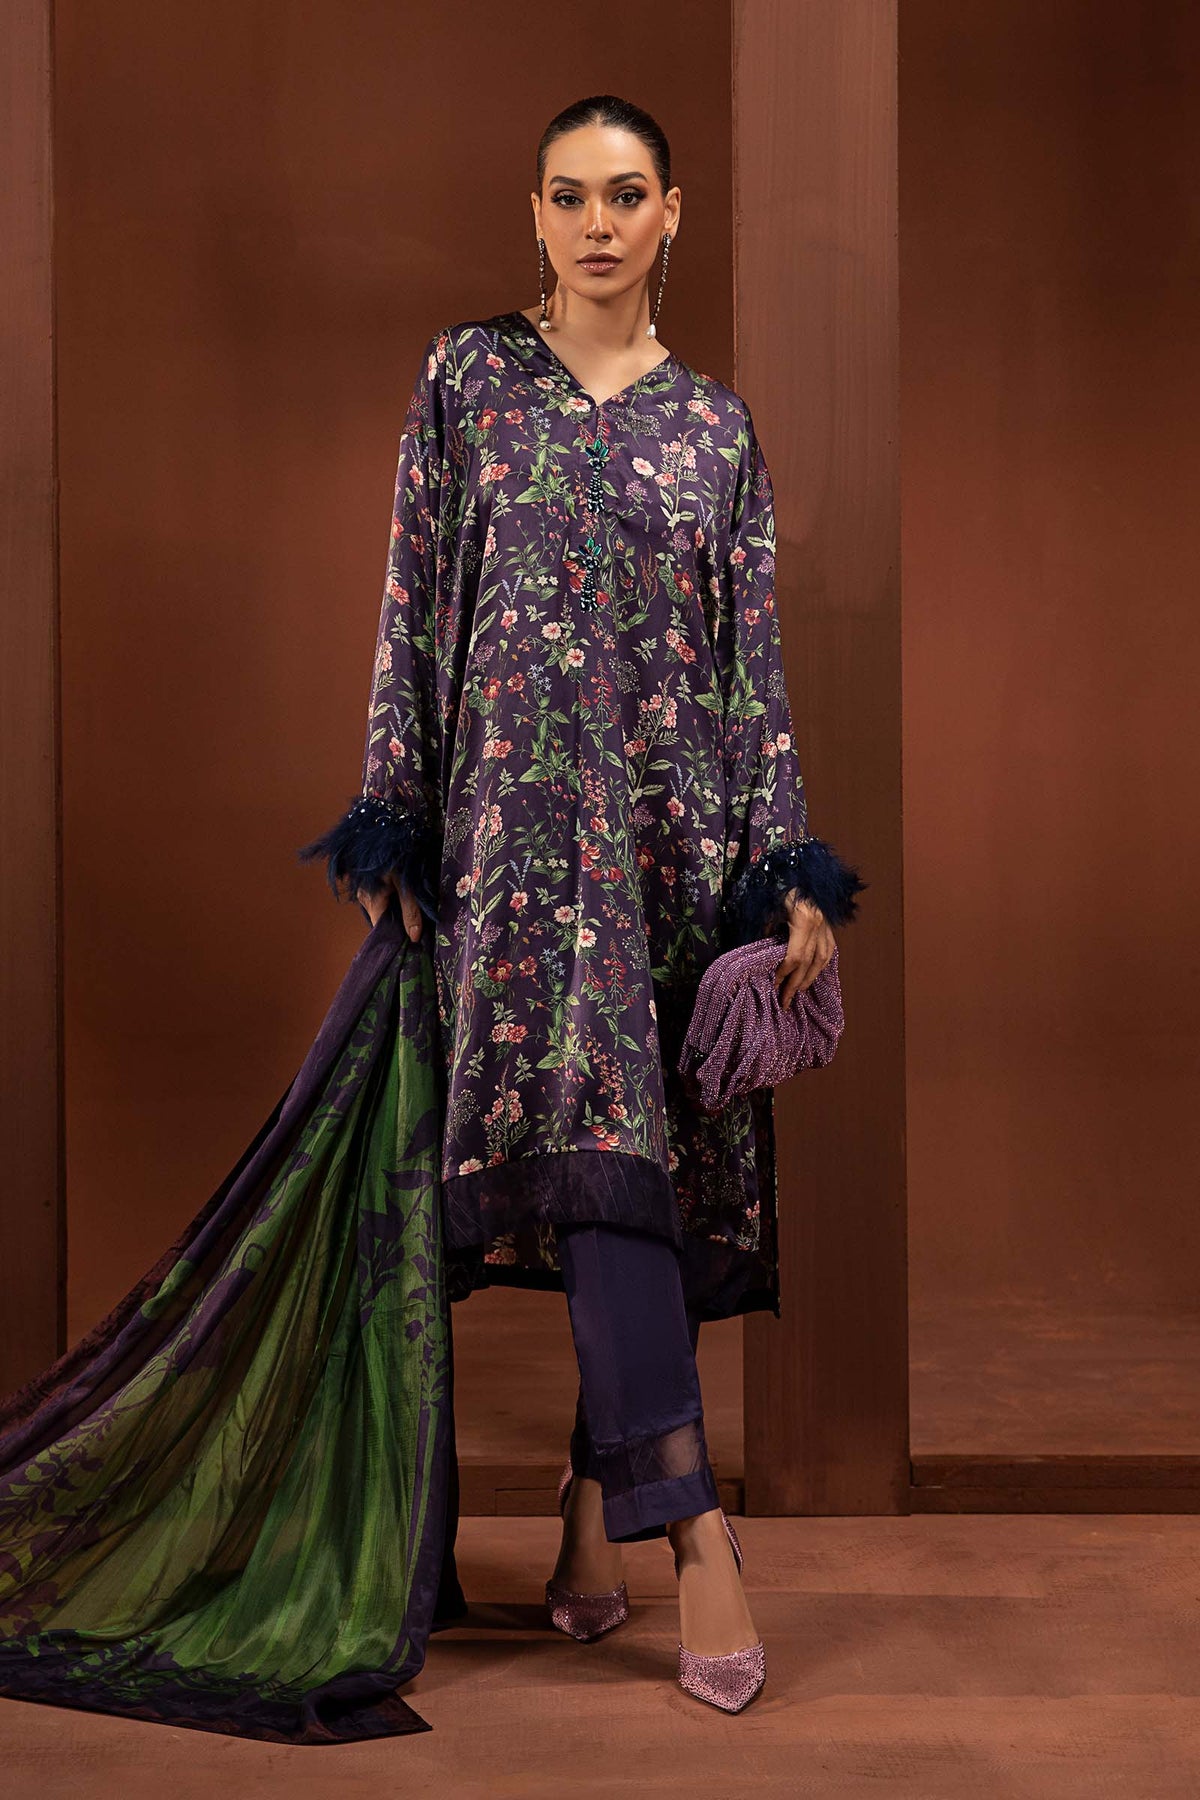
navy multi embroidered salwar suit